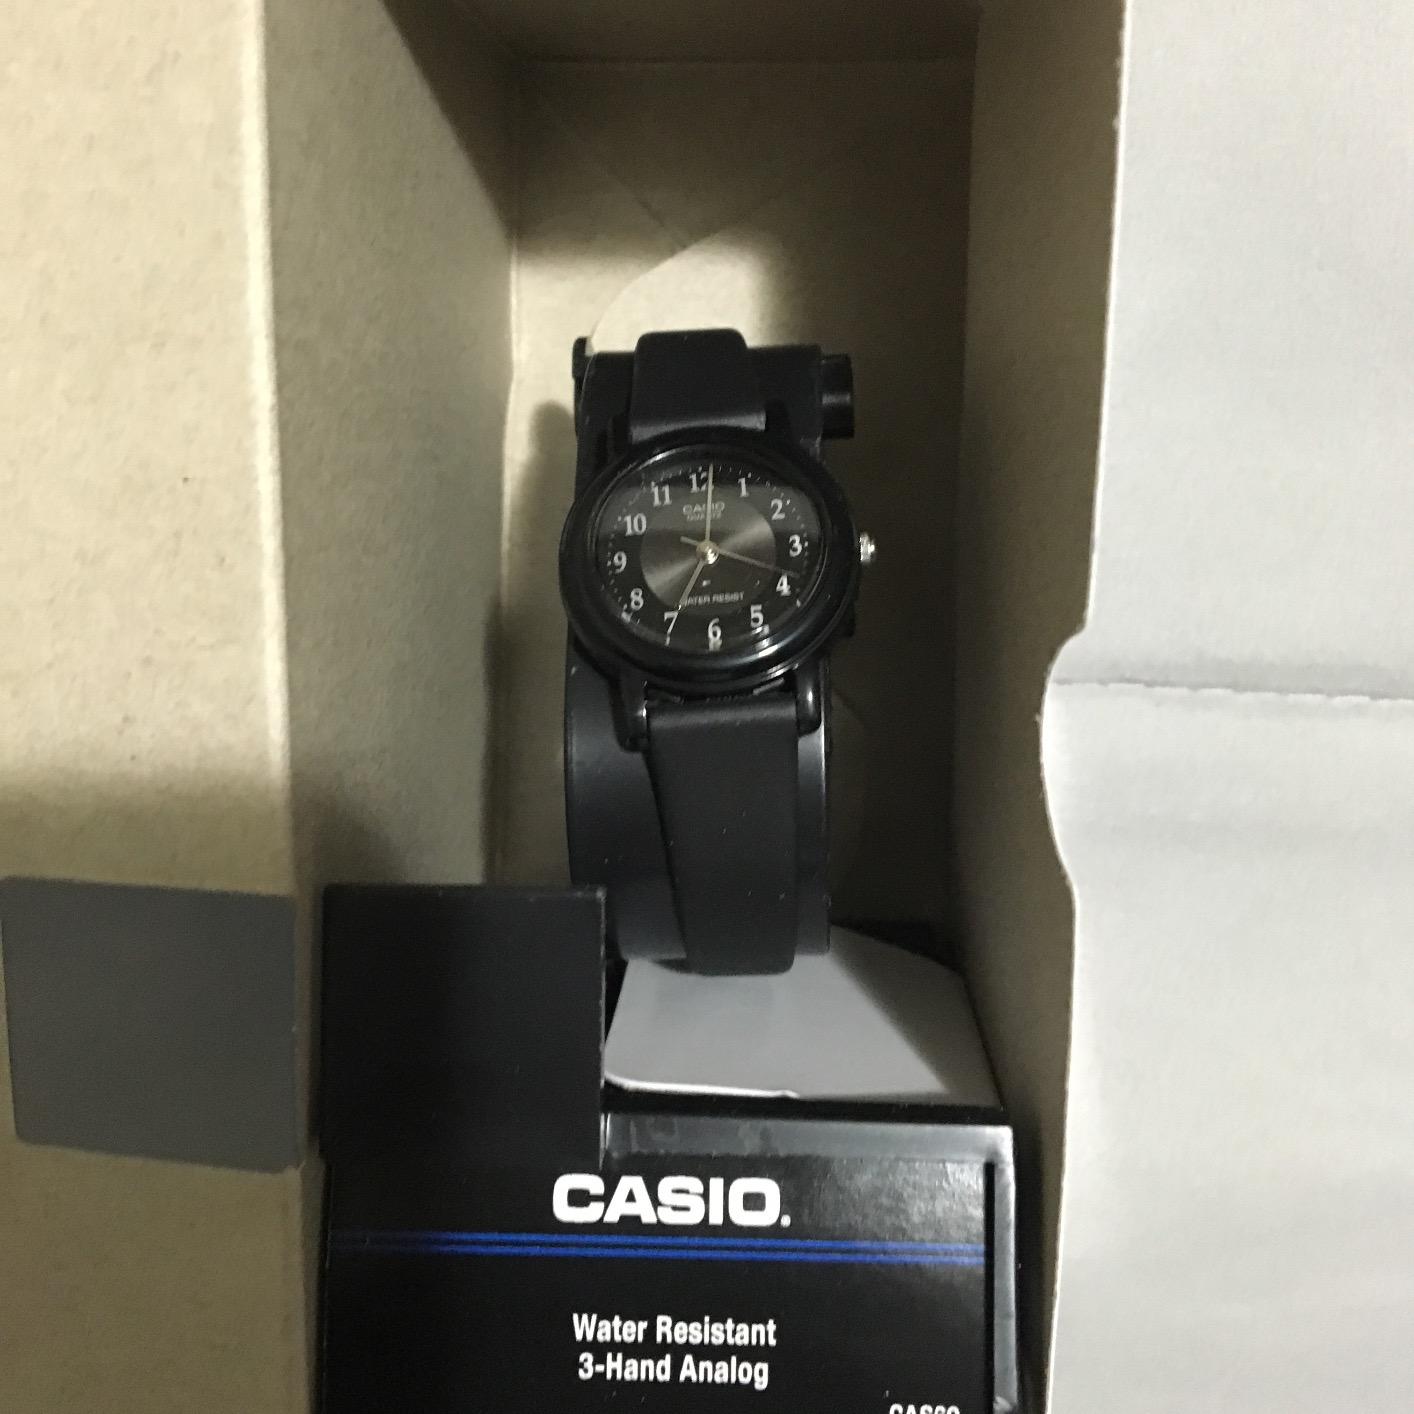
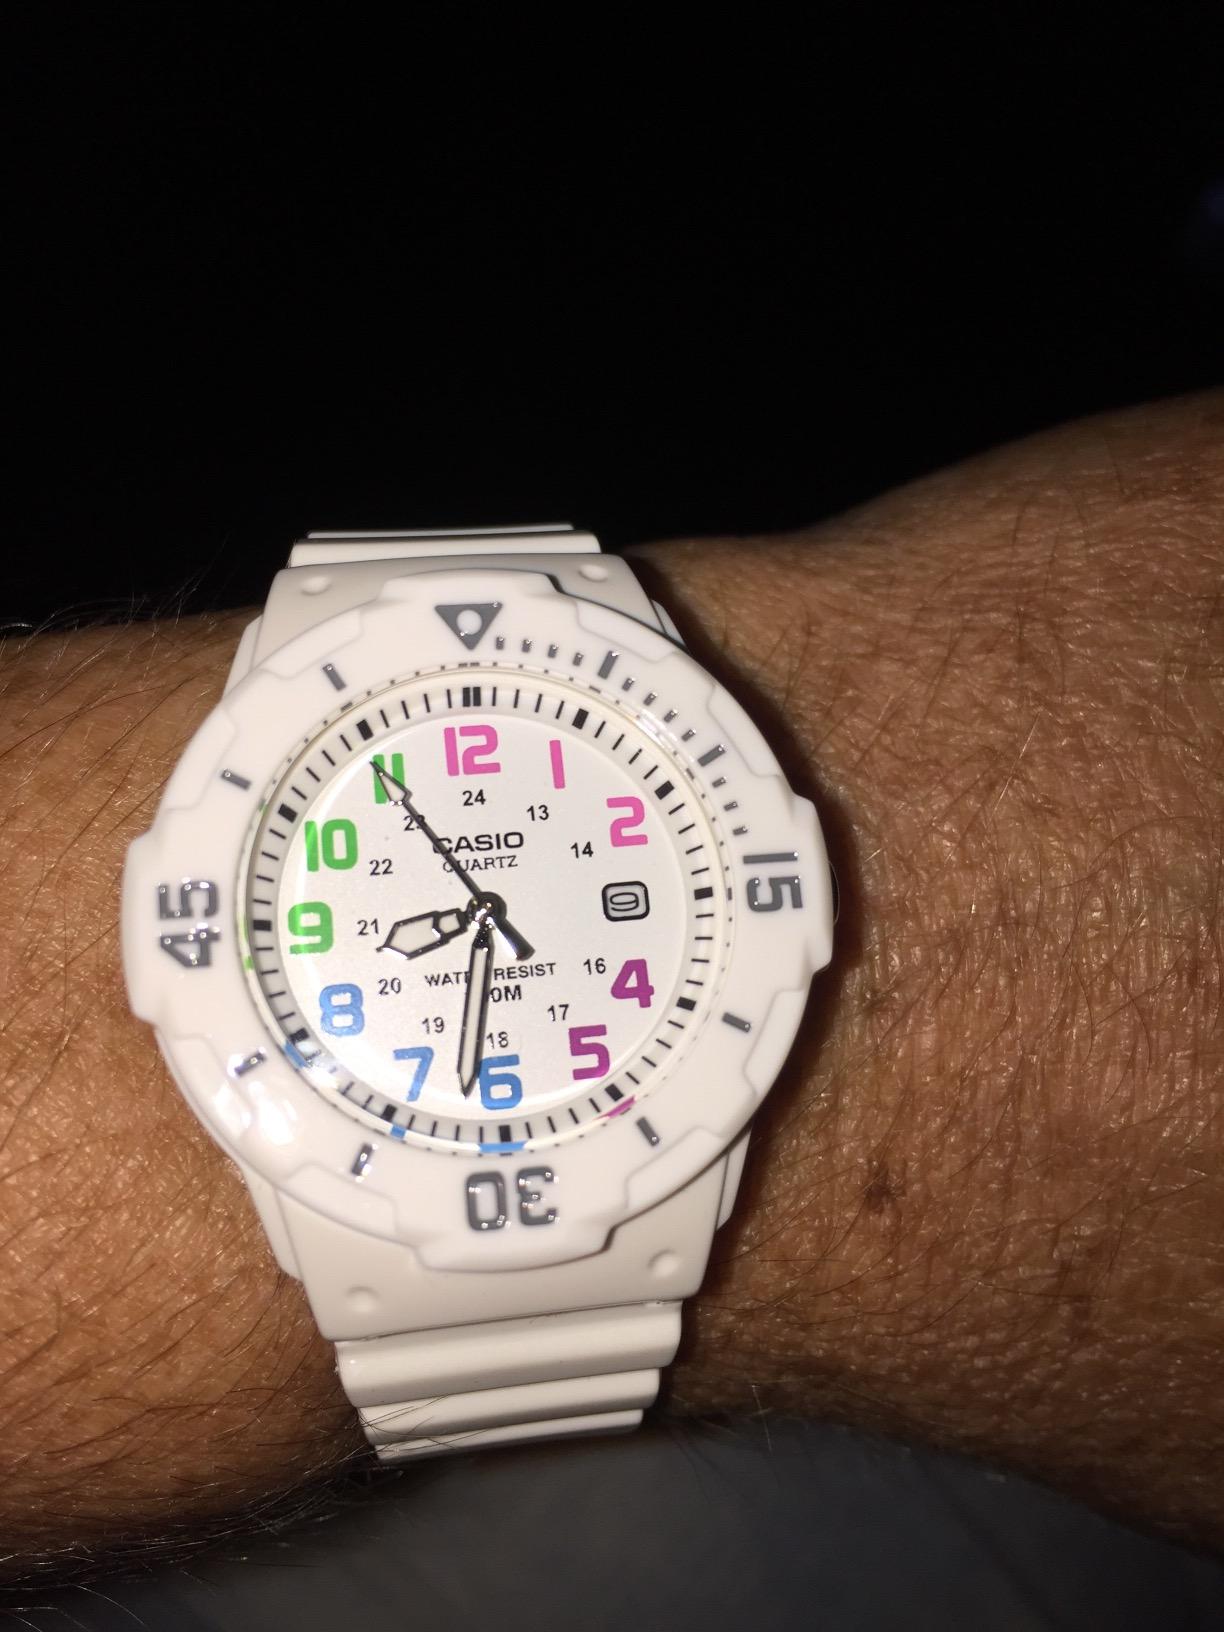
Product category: accessories_watch
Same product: no